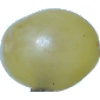
Label: Grape White 1